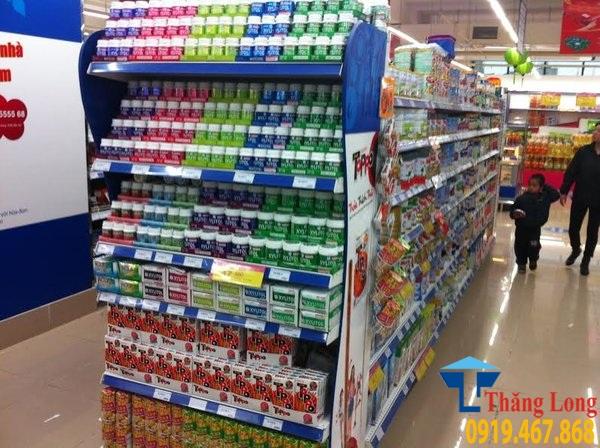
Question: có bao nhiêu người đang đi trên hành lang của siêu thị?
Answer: có một bé trai và một người đàn ông